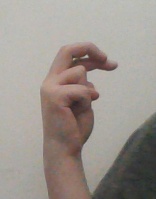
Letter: zay